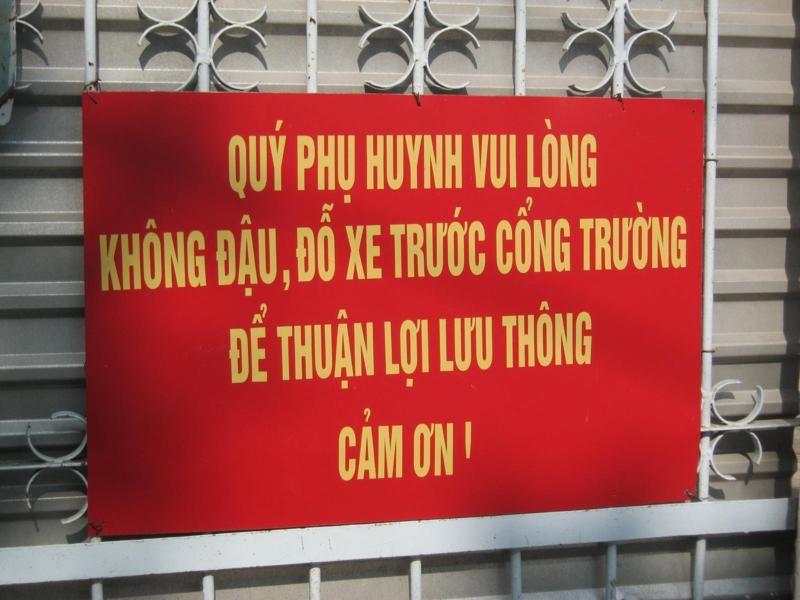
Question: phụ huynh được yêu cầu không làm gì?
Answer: không đậu đỗ xe trước cổng trường